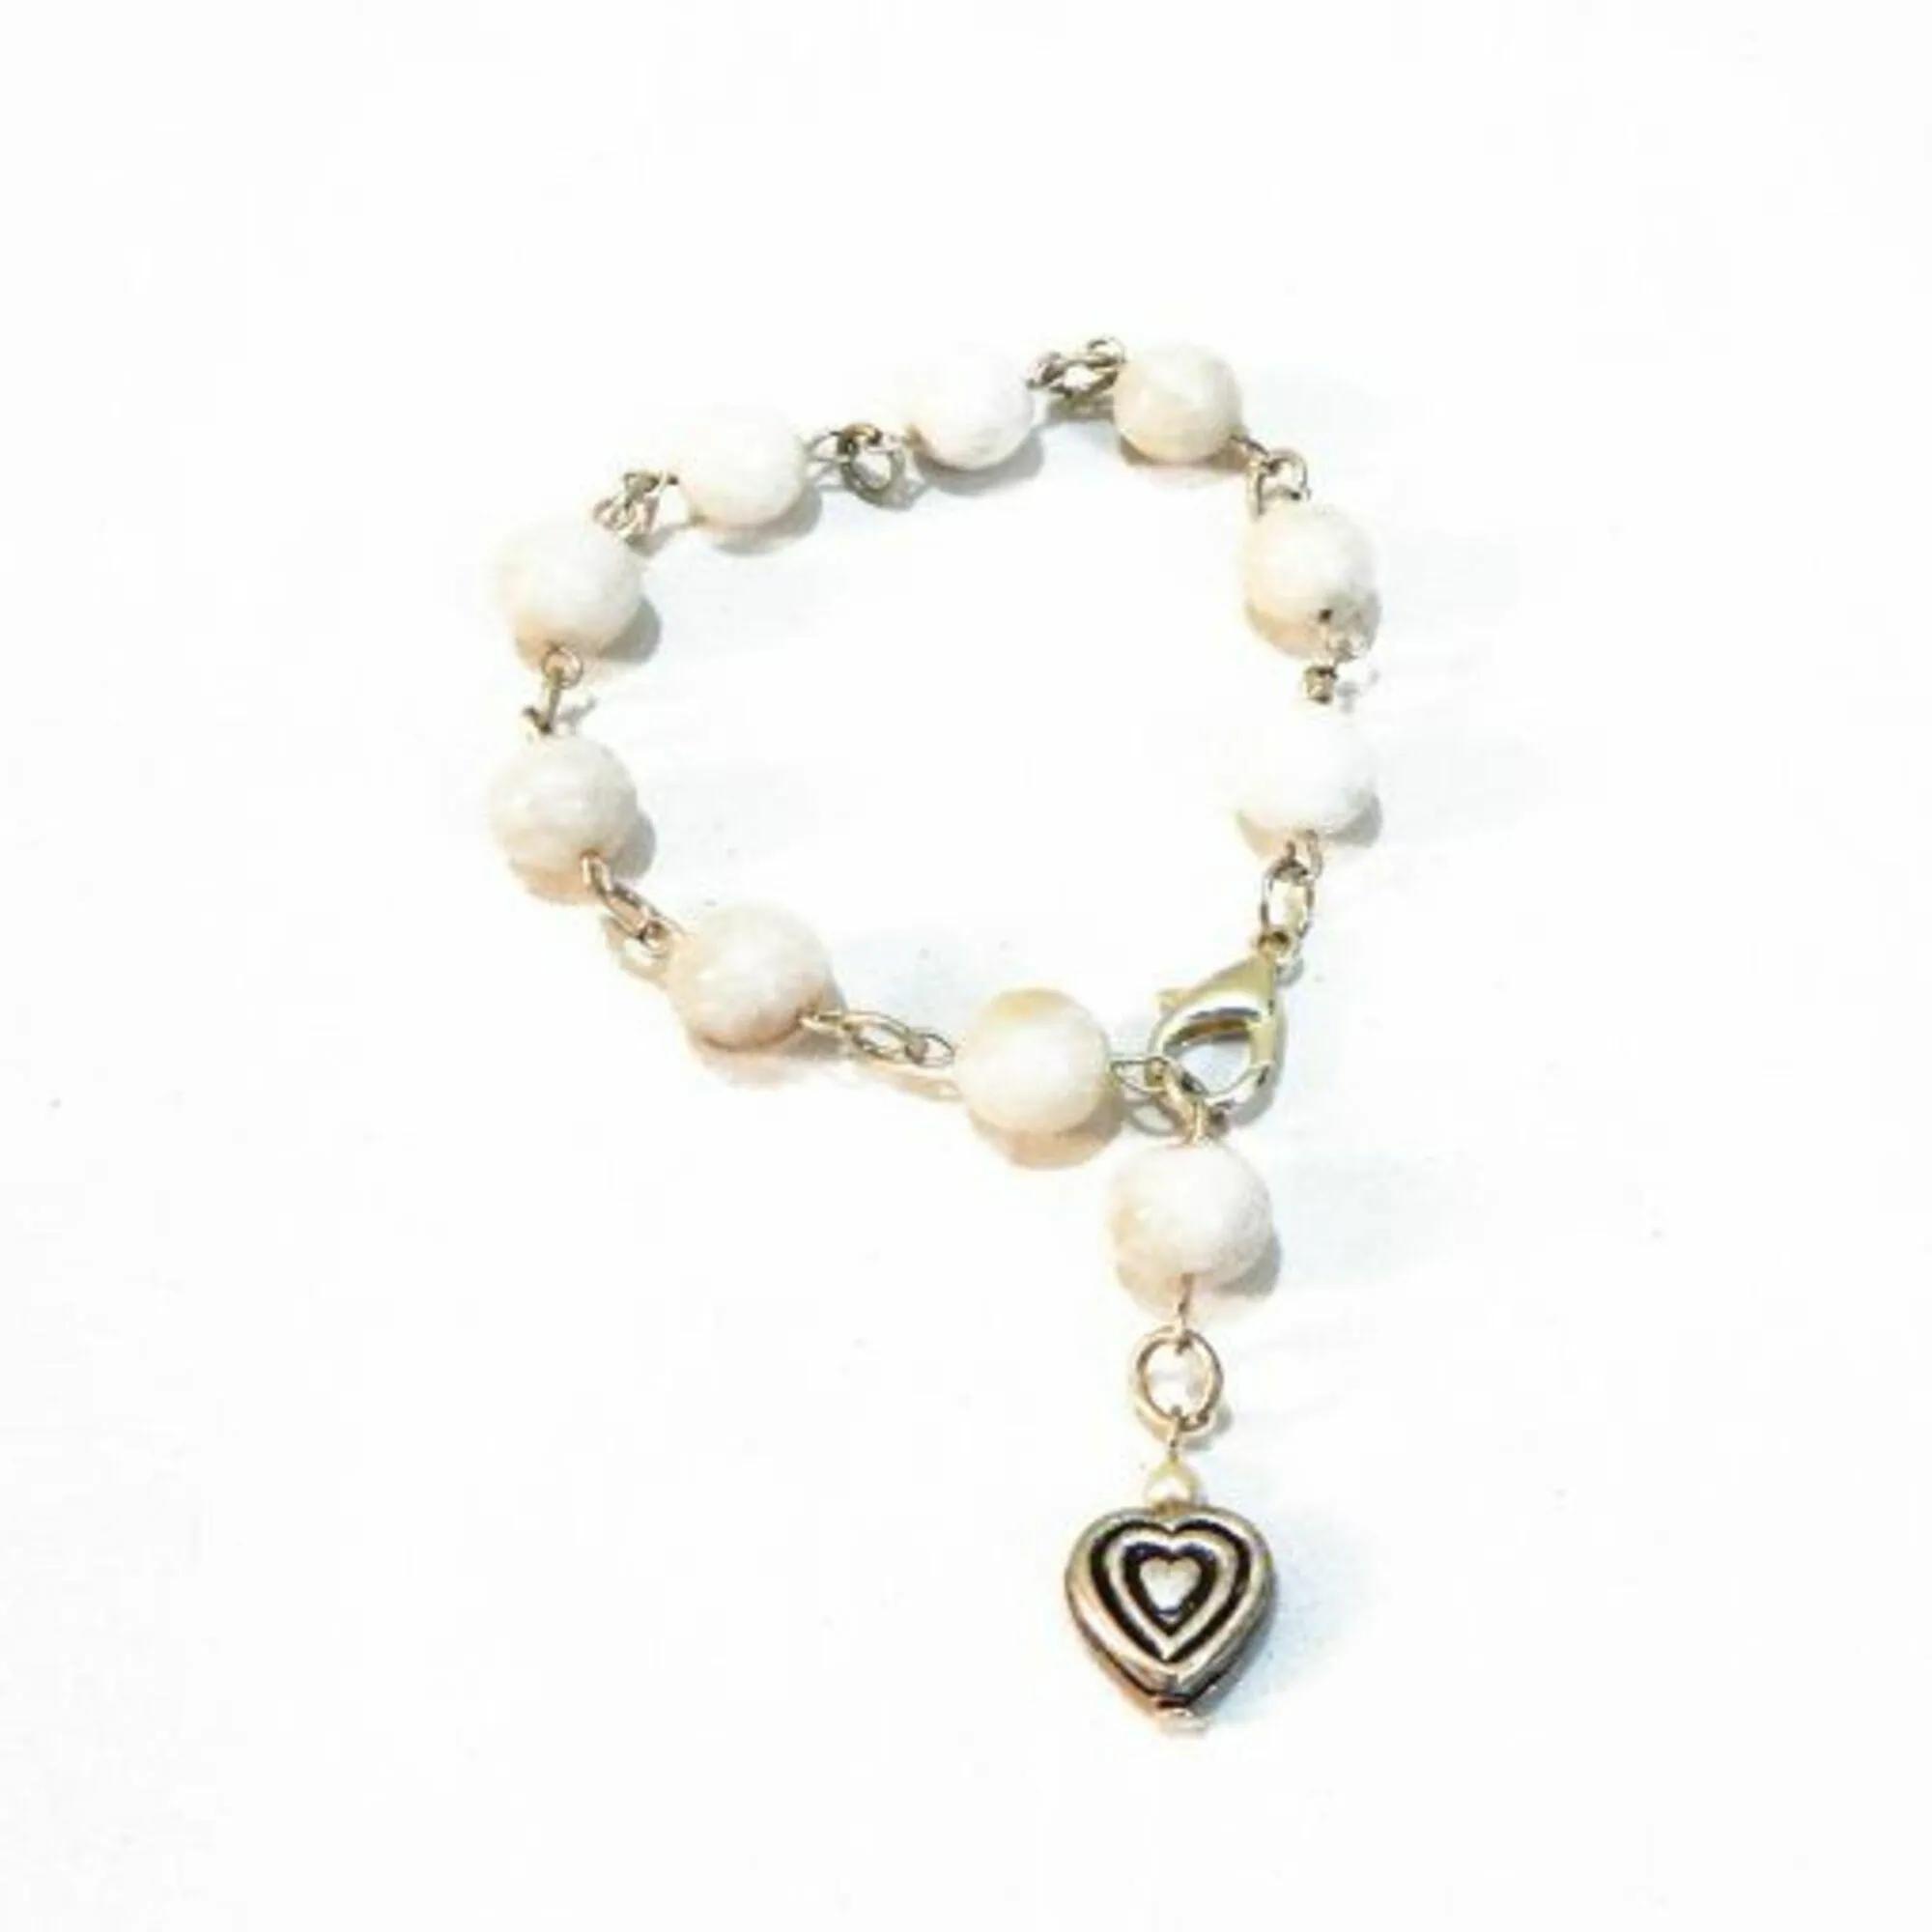
Jaya Vision Jewelry Gemstone White Agate Beads with Charms Bracelet
Type: Bracelets
Brand: JAYA VISION ENTERPRISES
Price: Rs. 500
 White Agate Bracelet for Crown Chakra.White Agate Tumble and White Agate Beads with Copper metal beads with Gold Polish.White Agate makes you naturally optimistic, brings positive qualities to you that you want to see in others.Helps in vision and energy levels.